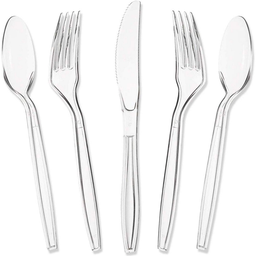
Label: plastic